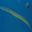
Label: worm